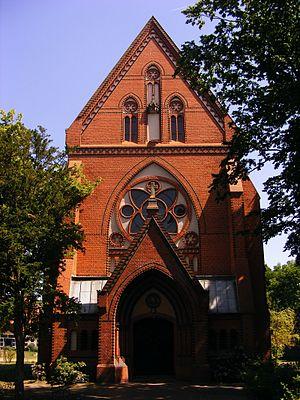
August Froehlich né le 26 janvier 1891 à Königshütte en Silésie, mort le 22 juin 1942 au camp de concentration de Dachau est un prêtre catholique allemand, adversaire du national-socialisme. Il protégeait les droits des catholiques allemands et la dignité des ouvriers polonais maltraités. À cause de cela, il a été assassiné par les nazis à Dachau.